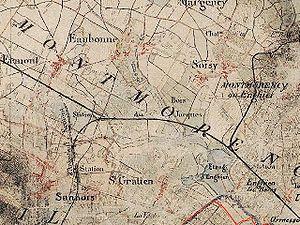
La gare d'Ermont - Eaubonne est une gare ferroviaire française de la ligne de Saint-Denis à Dieppe, située sur les territoires des communes d'Ermont et d'Eaubonne. Elle se trouve à la bifurcation des lignes de Paris-Saint-Lazare à Ermont-Eaubonne, d'Ermont-Eaubonne à Champ-de-Mars et d'Ermont-Eaubonne à Valmondois, à 14,2 km de la gare de Paris-Nord.